Louis Davis (painter)

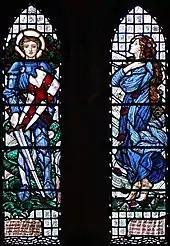
Louis Davis, stained glass window in Dunblane Cathedral

Louis Davis was born on 28 May 1860 and raised in Abingdon, Oxfordshire on East St Helen Street. He was the son of Marianne and Gabriel Davis. His mother, also known as Mary Ann, was from Ewelme, Oxfordshire. His father was a manufacturer, with an interest in the Davis Engineering and Launch Building Company, which built and refurbished boats, barges and canals. Gabriel Davis was also a grain, alcohol and coal merchant. Louis Davis had two older brothers, Arthur and David, and a younger brother named Oliver.